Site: brandenburg
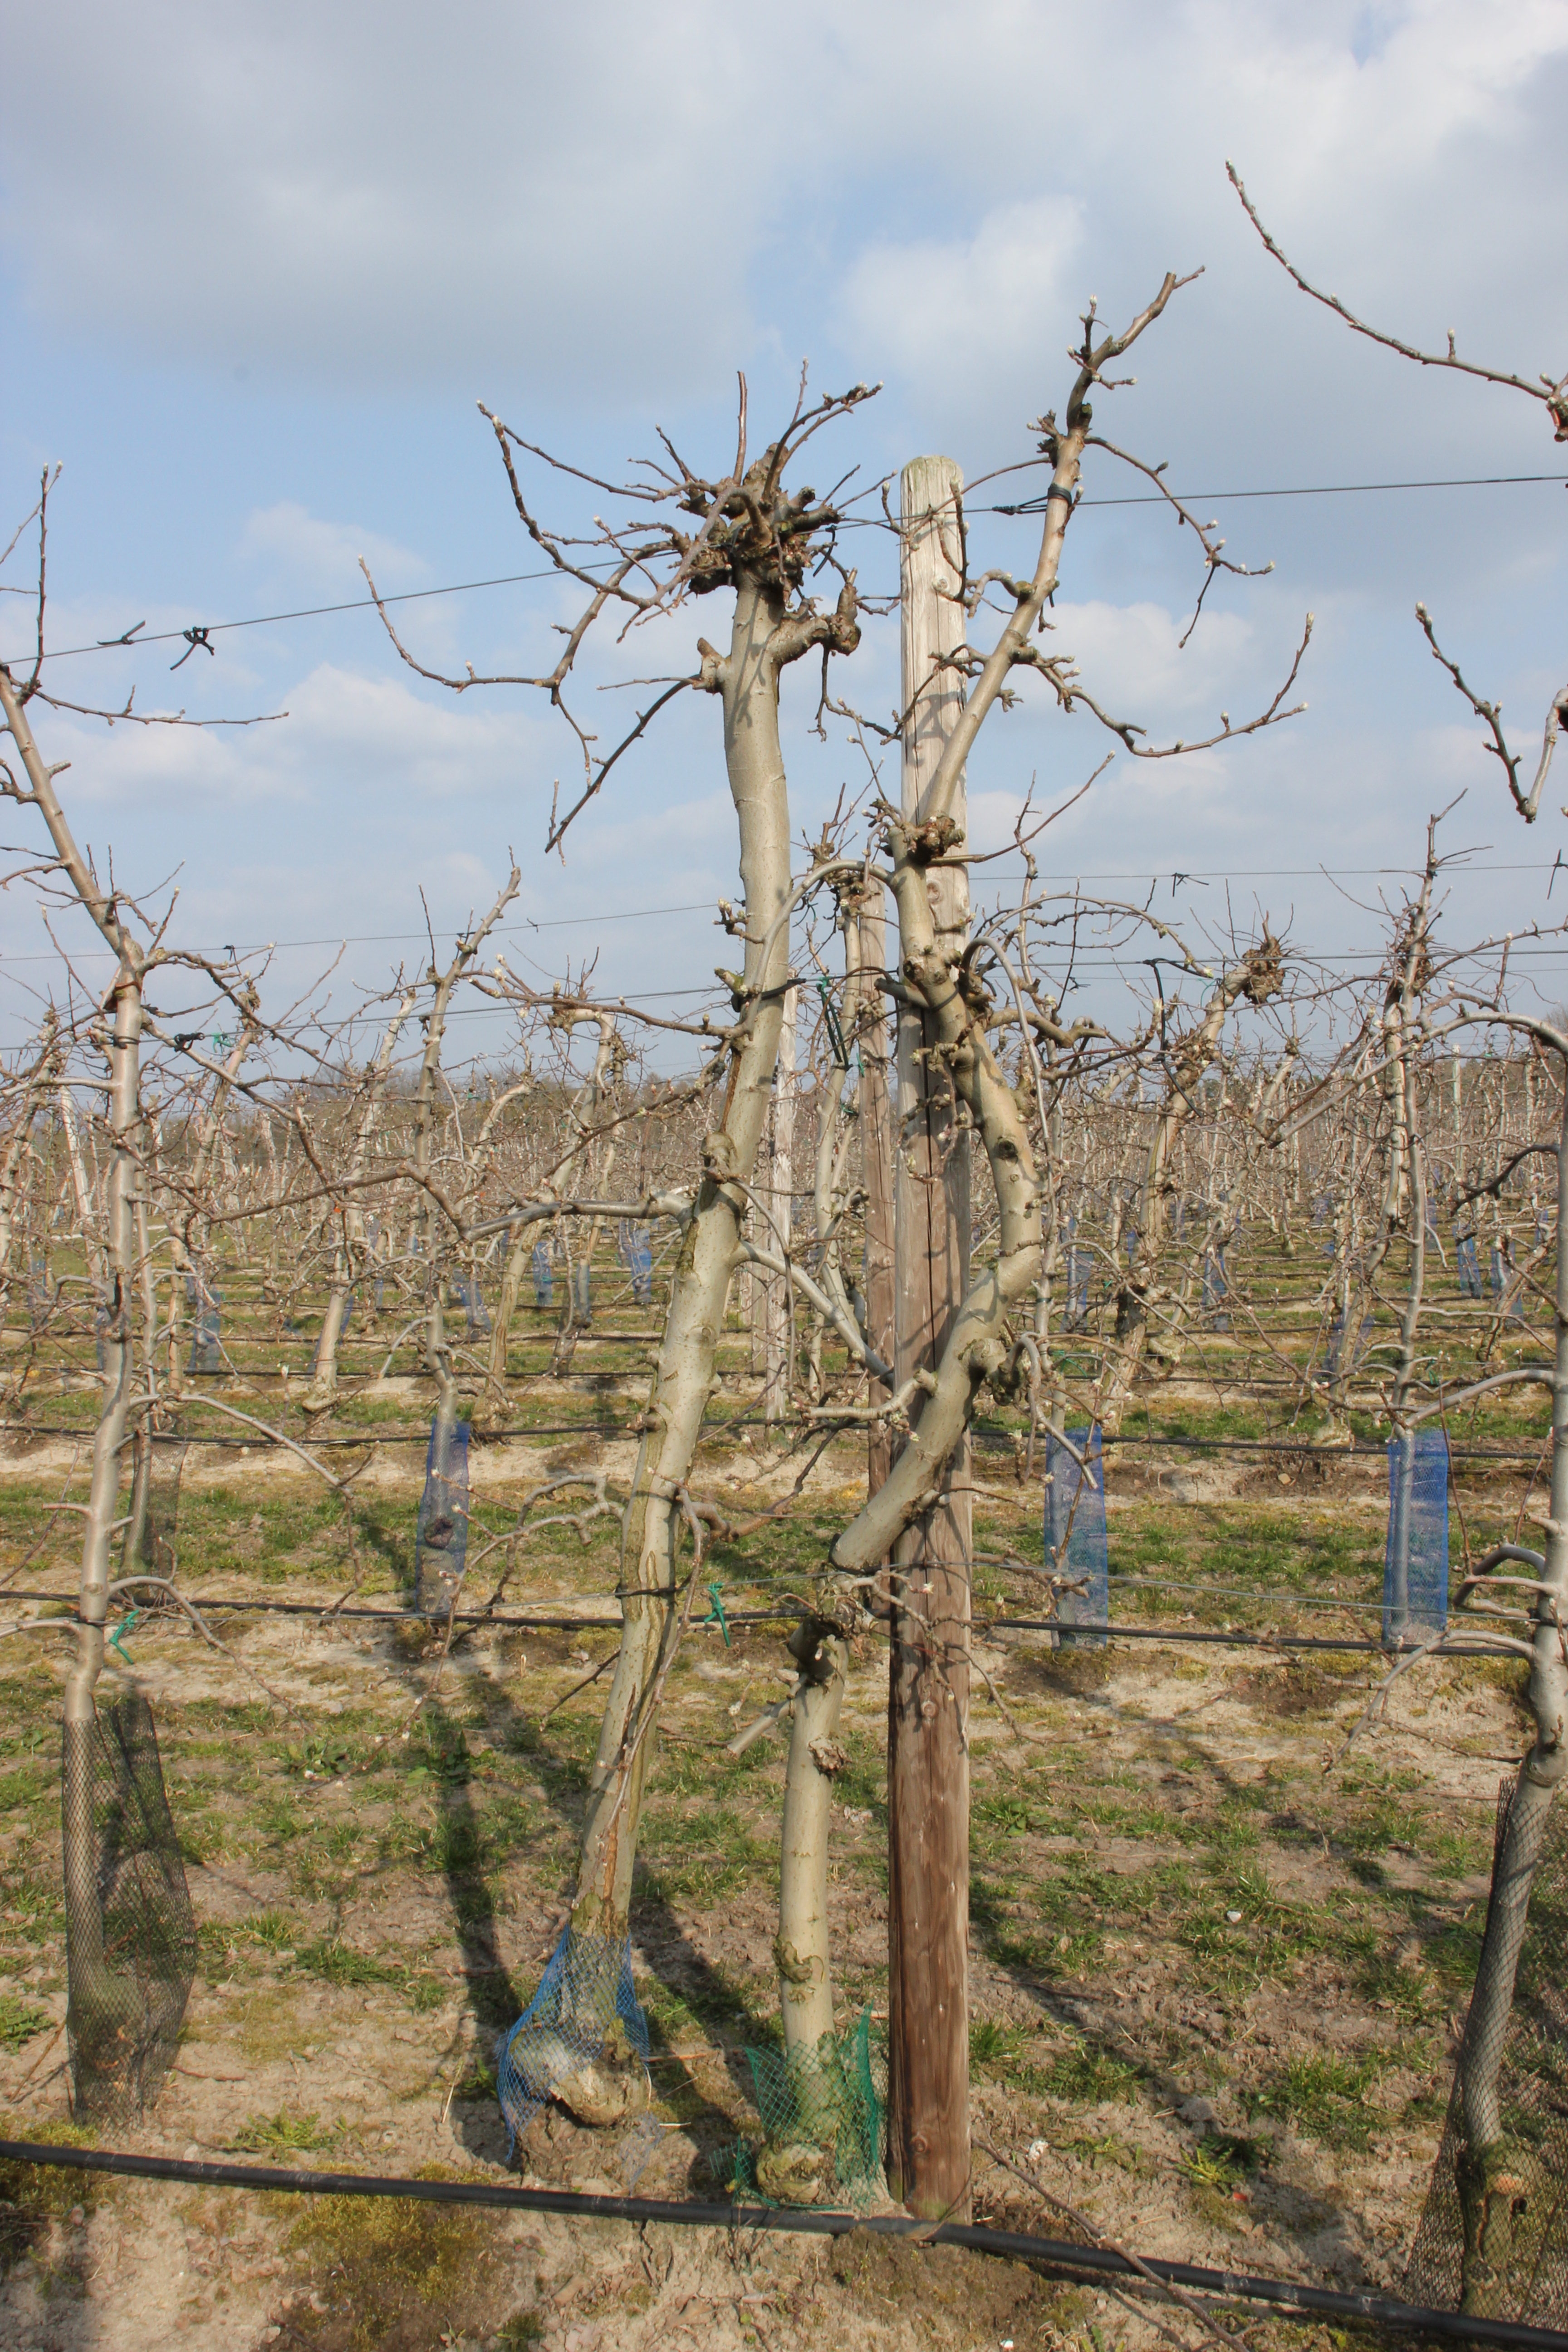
Growth stage (BBCH 03): Bud development